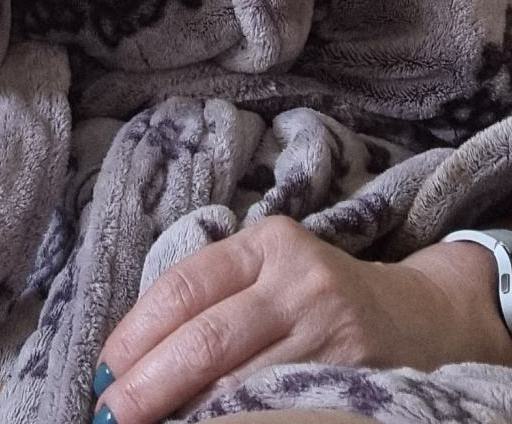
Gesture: no_gesture